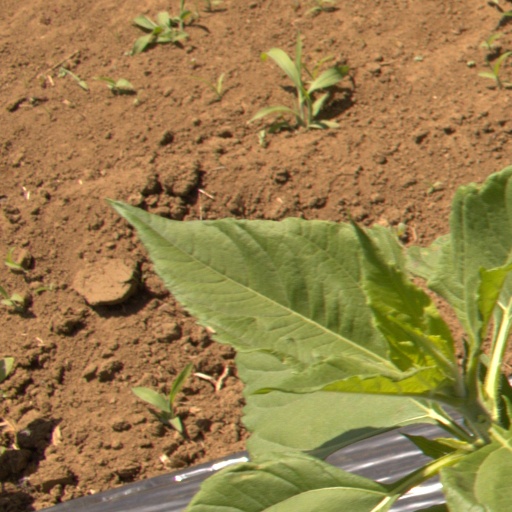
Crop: Jerusalem artichoke